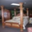
Label: bed